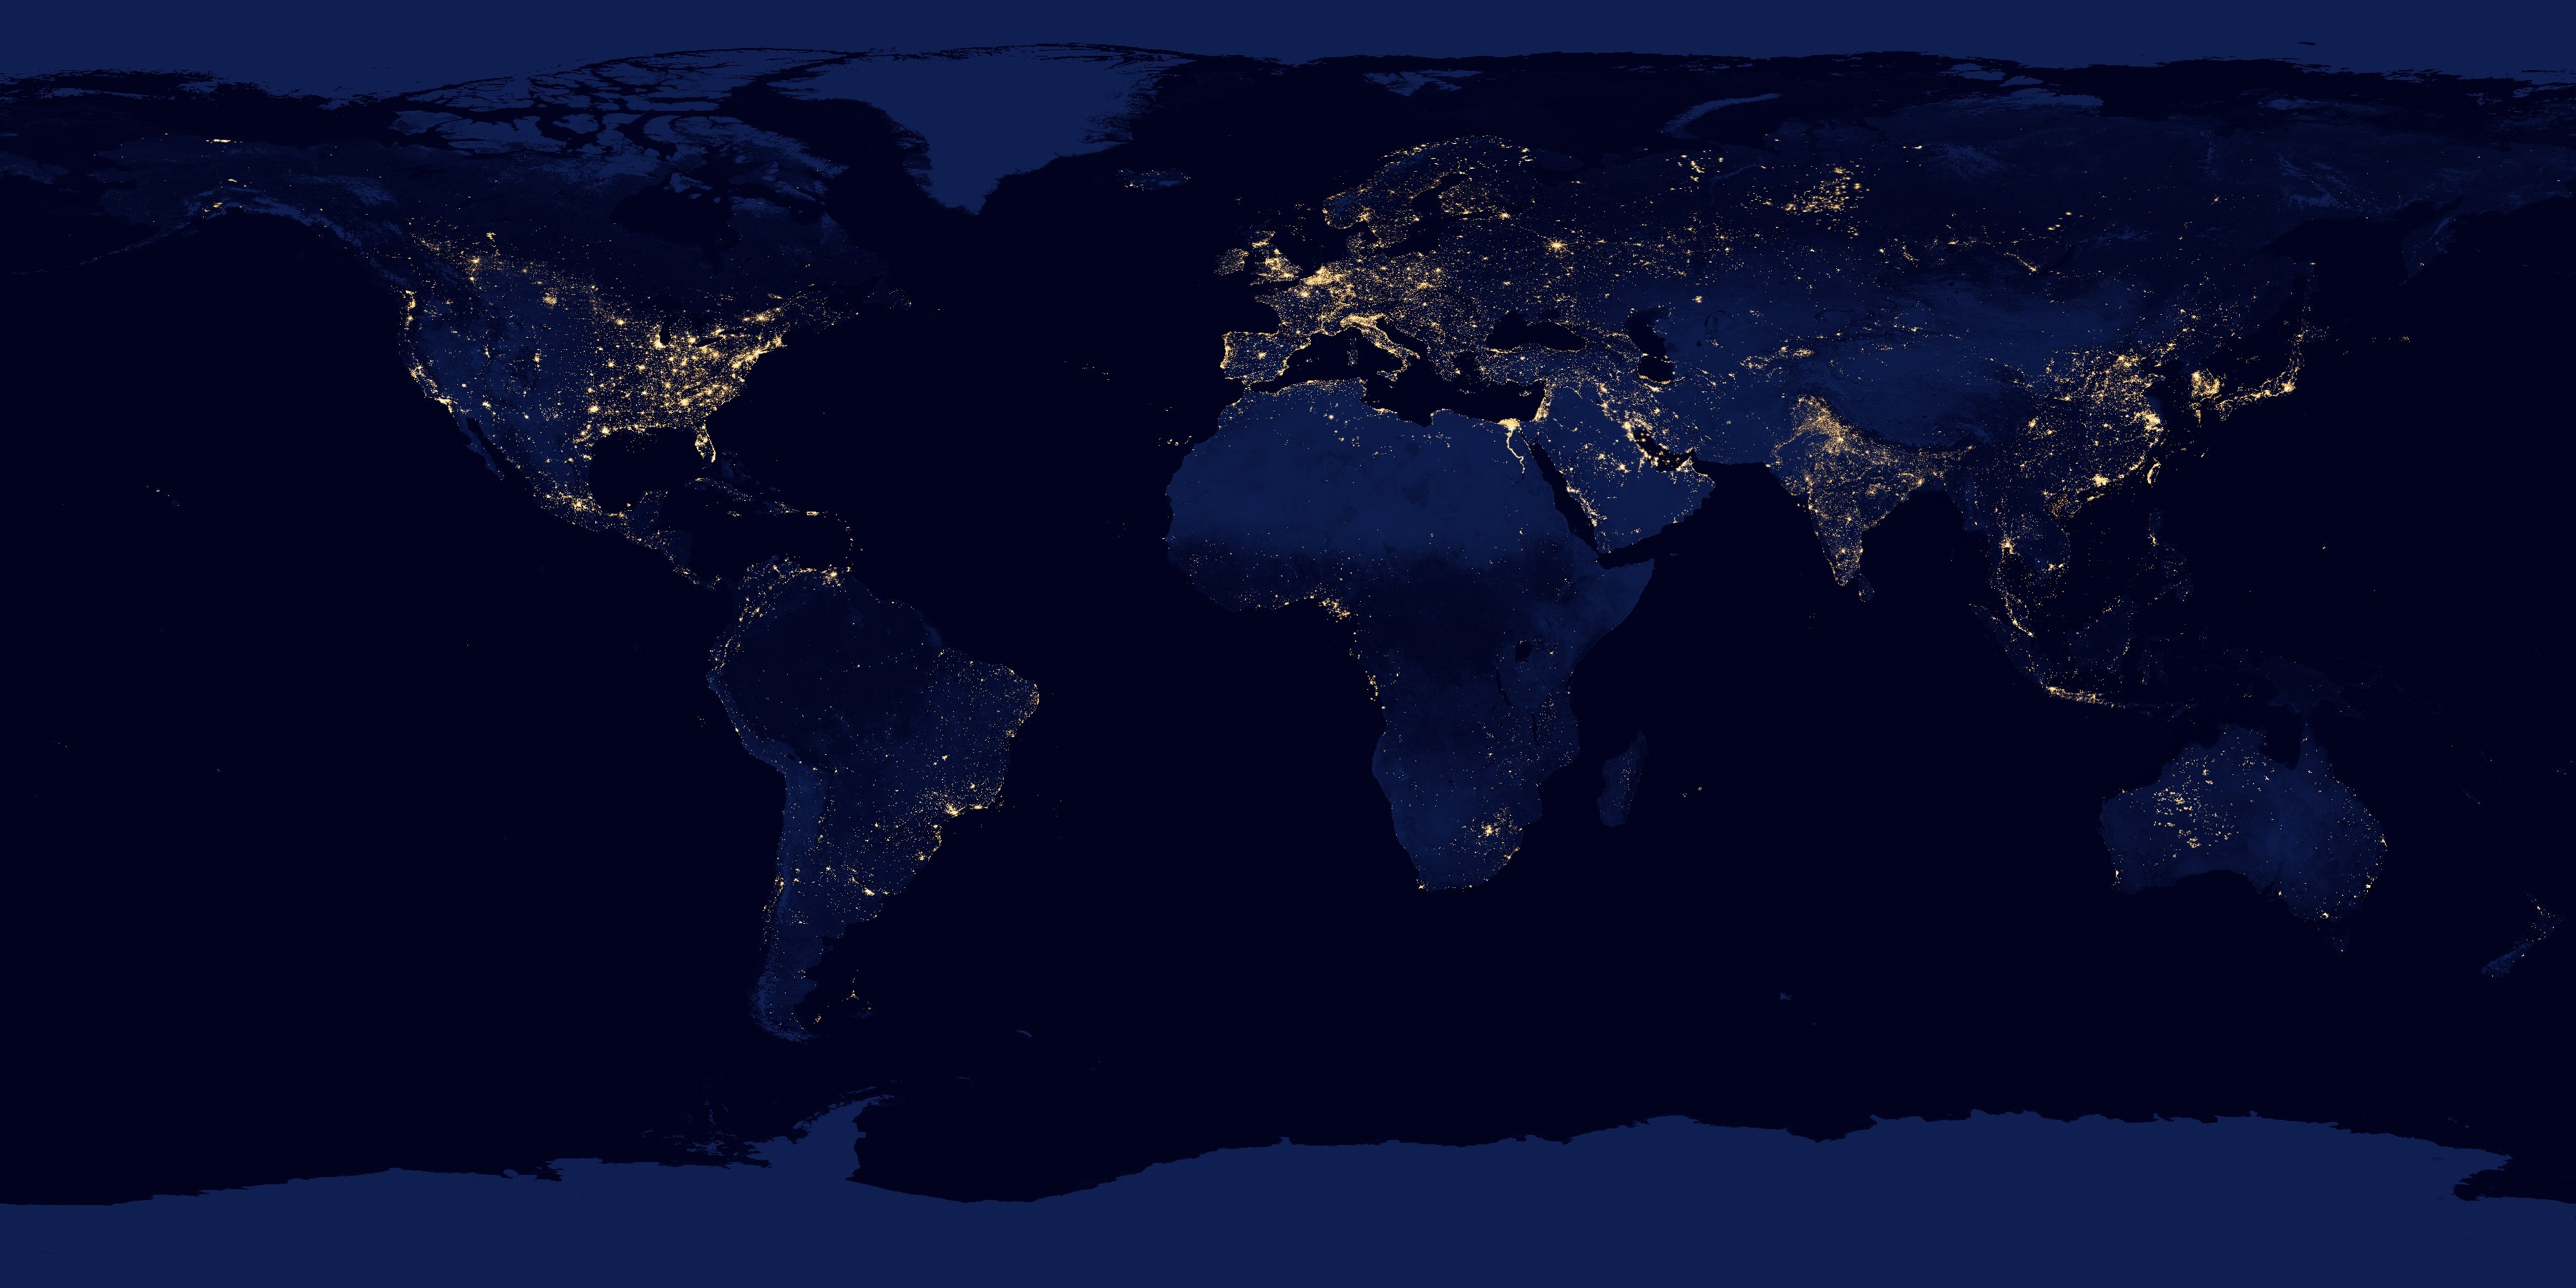
sea, water, nature, ocean, sky, night, wave, city, atmosphere, reflection, darkness, map, moonlight, nasa, outer space, earth, planet, screenshot, atmosphere of earth, geological phenomenon